Blairmore Holdings

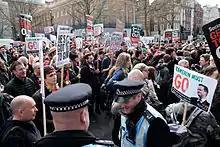
Protesters outside 10 Downing Street call for David Cameron's resignation, April 9, 2016

Prominent members of the Labour Party criticized the involvement of the Cameron family and Blairmore Holdings, Inc. in the Panama Papers leak. Shadow Secretary of State for International Development Diane Abbott described the revelations as "the tip of the iceberg" and "a stitch up", and urged "meaningful reform" of the UK tax authority, HMRC, while Shadow Chancellor of the Exchequer John McDonnell condemned the tax avoidance schemes as "immoral" and described the allegations as "extremely serious", saying "HMRC should treat this with utmost priority and urgently launch investigation". The Leader of the Opposition, Jeremy Corbyn, urged an immediate independent investigation into the tax affairs of the Prime Minister's family, as well as tighter laws on UK tax avoidance. Former Liberal Democrat Home Office Minister Norman Baker called for further investigation of David Cameron's activities. Scottish National Party leader Nicola Sturgeon also called for a clampdown on UK tax avoidance which "stamps out this sort of behaviour" and called for "utter transparency" from David Cameron, adding that "what shocks people most about some of this is that it is not illegal".